Kayue culture

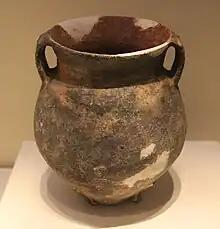
Kayue culture pottery jar

Kayue culture was a Bronze Age culture in Northwest China in the area of the upper reaches of the Yellow River and its tributary Huang Shui (Tib. "Tsong Chu"). It was discovered in 1923 in the villages Kayue and Xiaxihe of Yunguchuan Huangzhong in China's Qinghai Province and is named after the village of Kayue. The former name of the Kayue culture was Kayao culture, it was previously assigned to the Siwa culture. It is dated to the period of approximately 900 to 600 BCE.